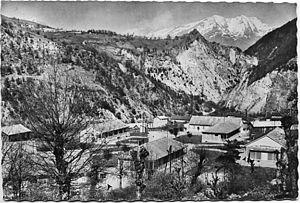
Cognet, Isère, France. La Colonie E.D.F.
Cognet est une commune française située dans le département de l'Isère en région Auvergne-Rhône-Alpes.